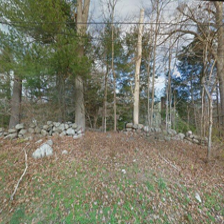
Label: streetView